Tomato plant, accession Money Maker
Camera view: vertical (180 deg); turntable rotation: 30 degrees
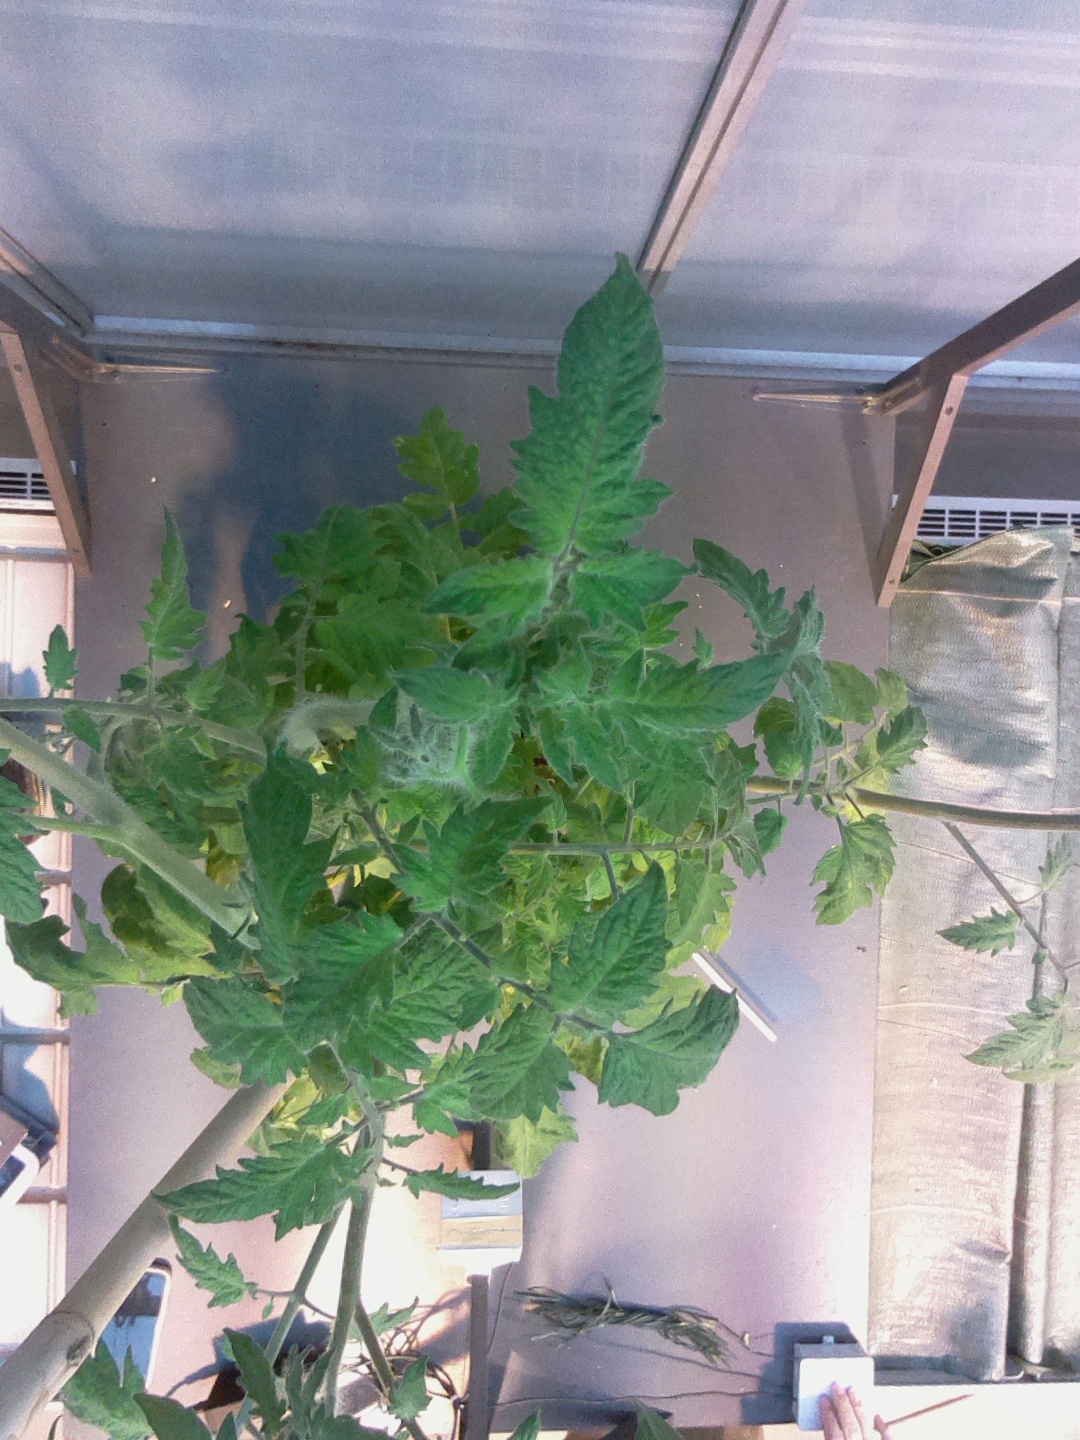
BBCH growth stage 68: Full flowering, 80%-90% of flowers open, more petals falling